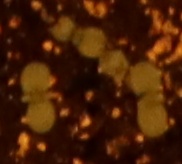
Label: Flax